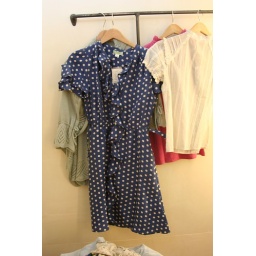
anthro dress in blue